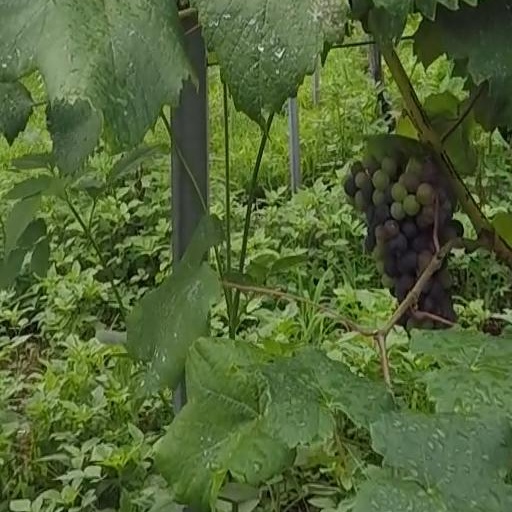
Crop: grape